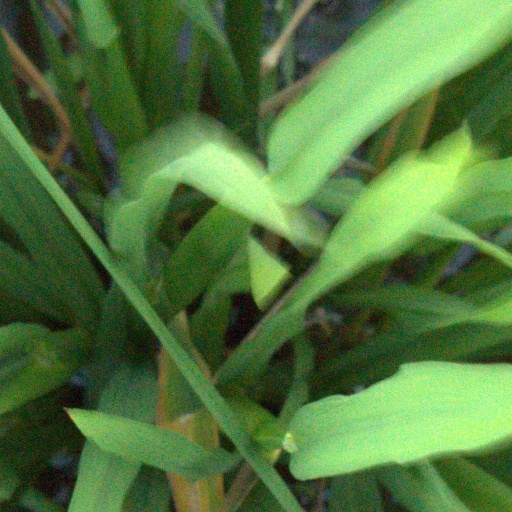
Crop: rice